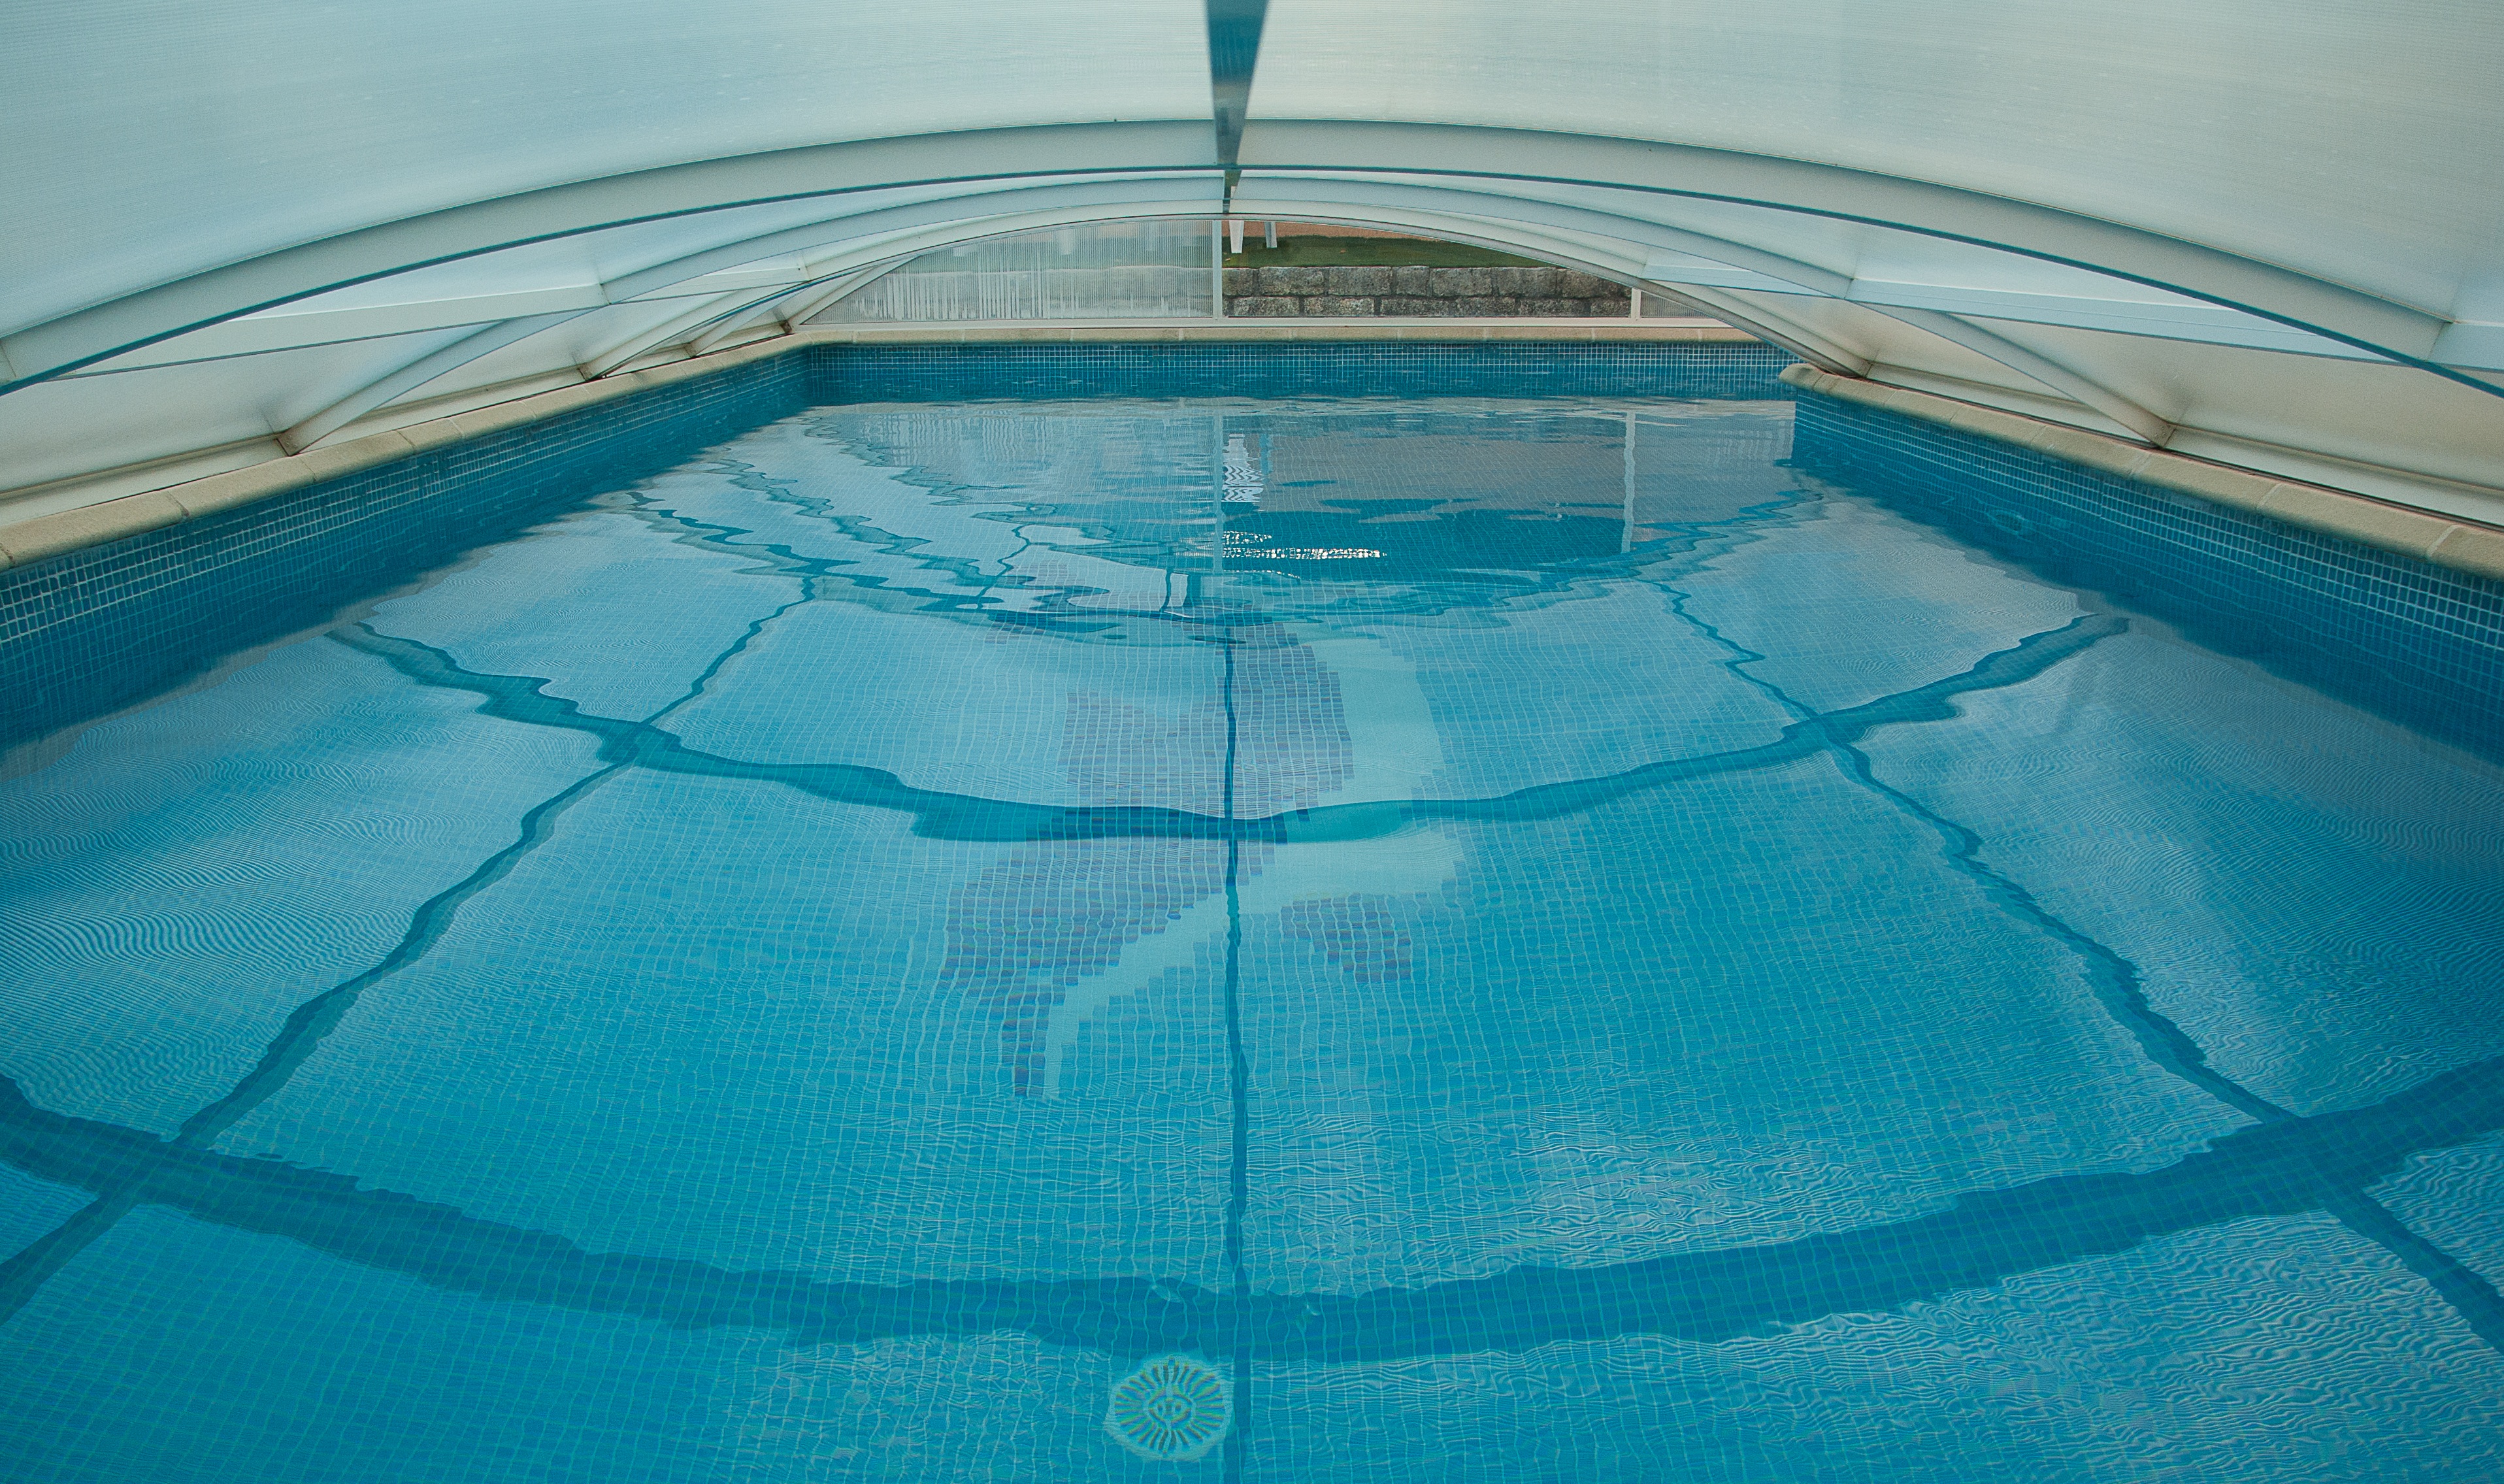
underwater, swim, swimming pool, swimming, mosaic, dome, bathing, jacuzzi